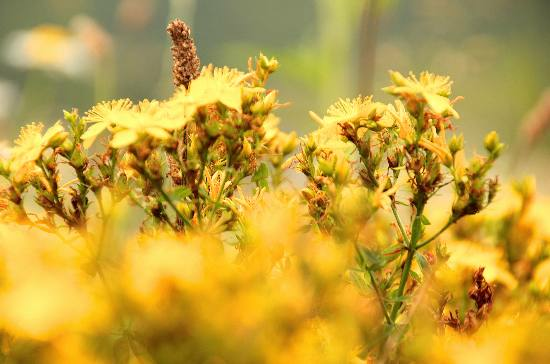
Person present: No